Marco Cusin

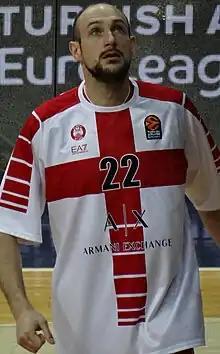
Cusin with the Olimpia Milano in 2018

Marco Cusin (born 28 February 1985) is an Italian professional basketball player for Pallacanestro Cantù of the Italian Serie A2 second tier national league.